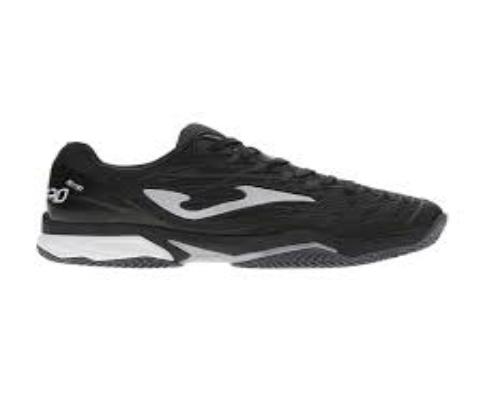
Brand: Joma-2
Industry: Clothes